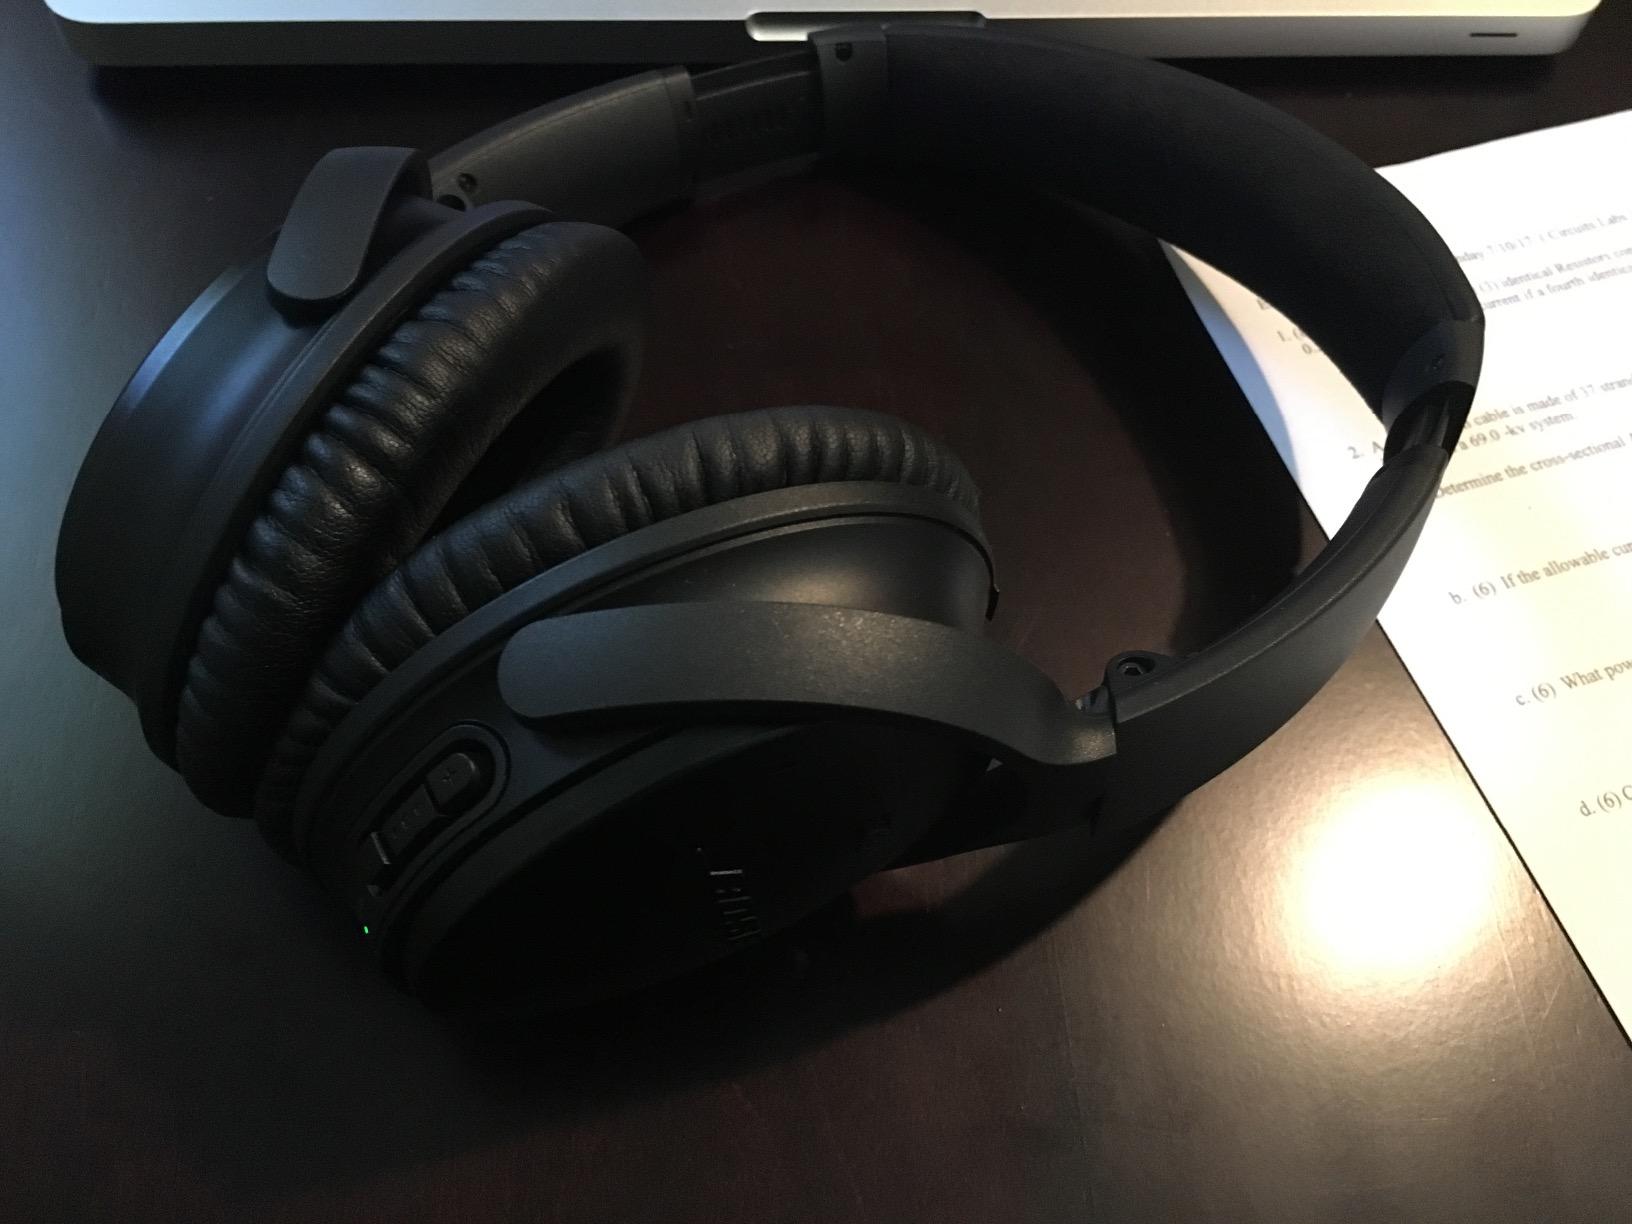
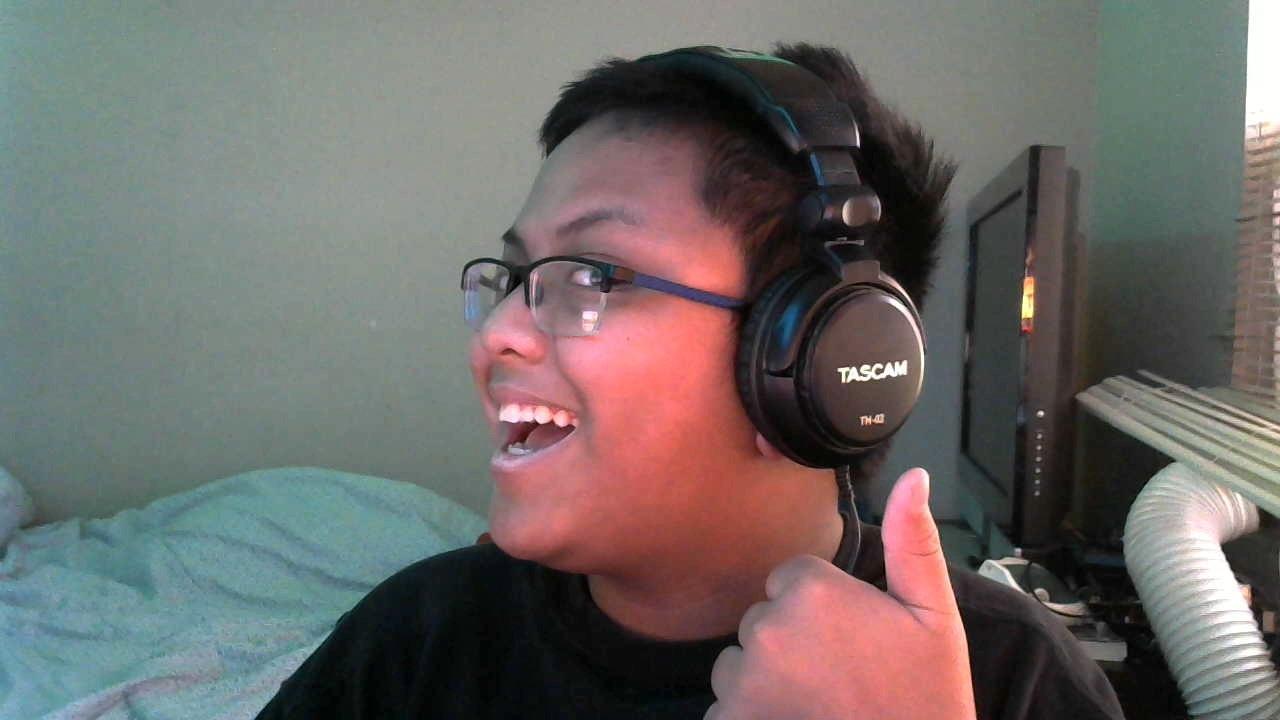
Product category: headphones
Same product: no